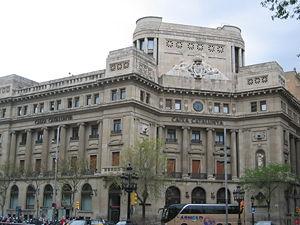
La Via Laietana est une avenue de Barcelone qui relie l'eixample au port en traversant la Vieille-ville de Barcelone. Elle reprend le nom des premiers habitants ibériques de la zone les Laietans.
Caixa Catalunya, était une banque et caisse d'épargne de Catalogne qui fut fusionnée en 2010 avec les caisses d'épargnes de Tarragone et Manresa pour former la CatalunyaCaixa. Jusqu'en 2009, la Caixa Catalunya était la seconde banque de Catalogne et la première préteuse à des organismes publics – son propriétaire étant la Députation de Barcelone. Le groupe résultant de la fusion reste le second de Catalogne.